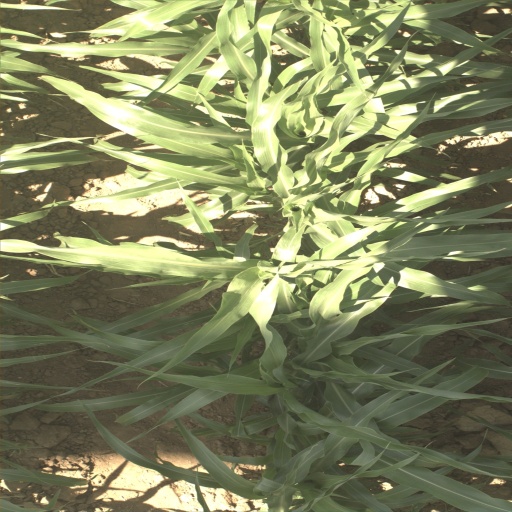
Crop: sorghum